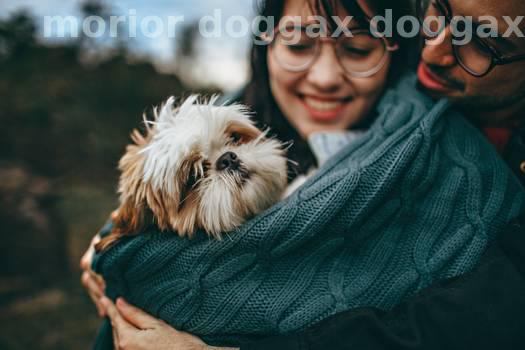
Label: Watermark